About Safety

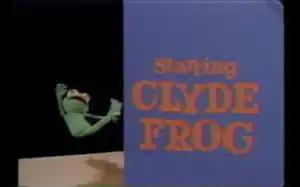

About Safety is a children's educational television program which originated in 1972. It was produced by the Mississippi Authority for Educational Television. In the 3 to 6 minute shorts, marionettes, most notably Clyde Frog, taught children about safety and first aid. Mischievous Clyde has a distinctive, high-pitched voice and would get himself into various troubles. The show illustrated dangers, ranging from traffic, guns, and tornadoes. "About Safety" ran for 47 episodes and the shows were quite successful. MAETV syndicated them to public television stations throughout the United States.